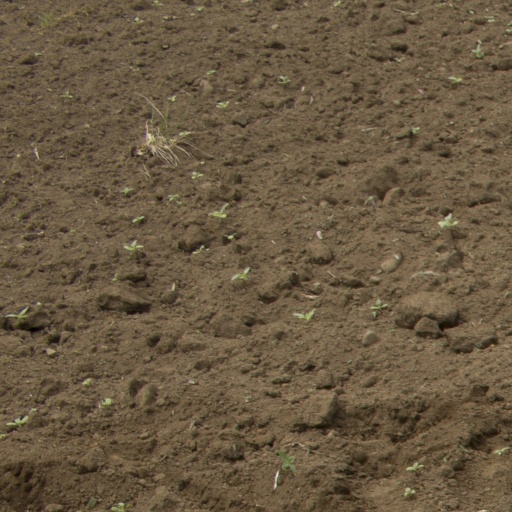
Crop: Jerusalem artichoke